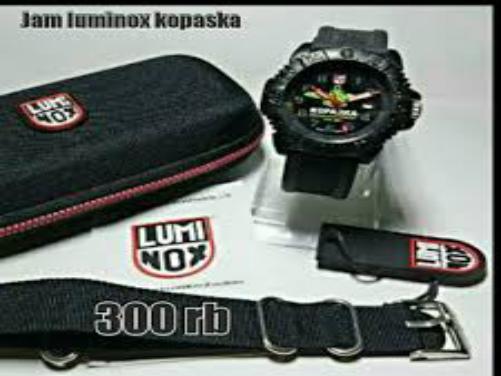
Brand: luminox
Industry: Clothes